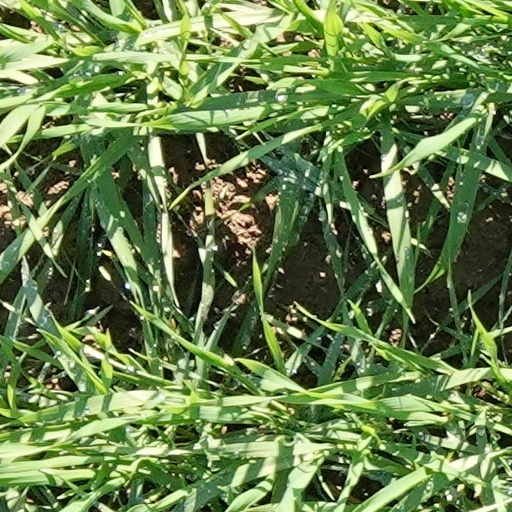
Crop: wheat